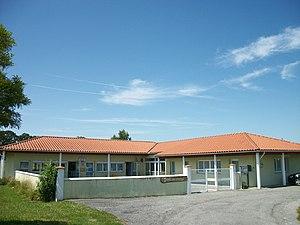
L'école des champs
Villeneuve-Lécussan est une commune française, située dans le département de la Haute-Garonne, en région Occitanie.